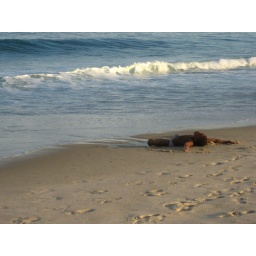
The little boy dug a hole in the sand to let the water flow all around him.